Redeemer's University Nigeria

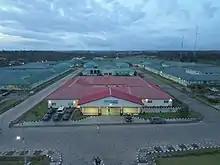
Aerial view of VC's office

Redeemer's University provides on-campus accommodations for its students. It offers rooms designed to accommodate three students.